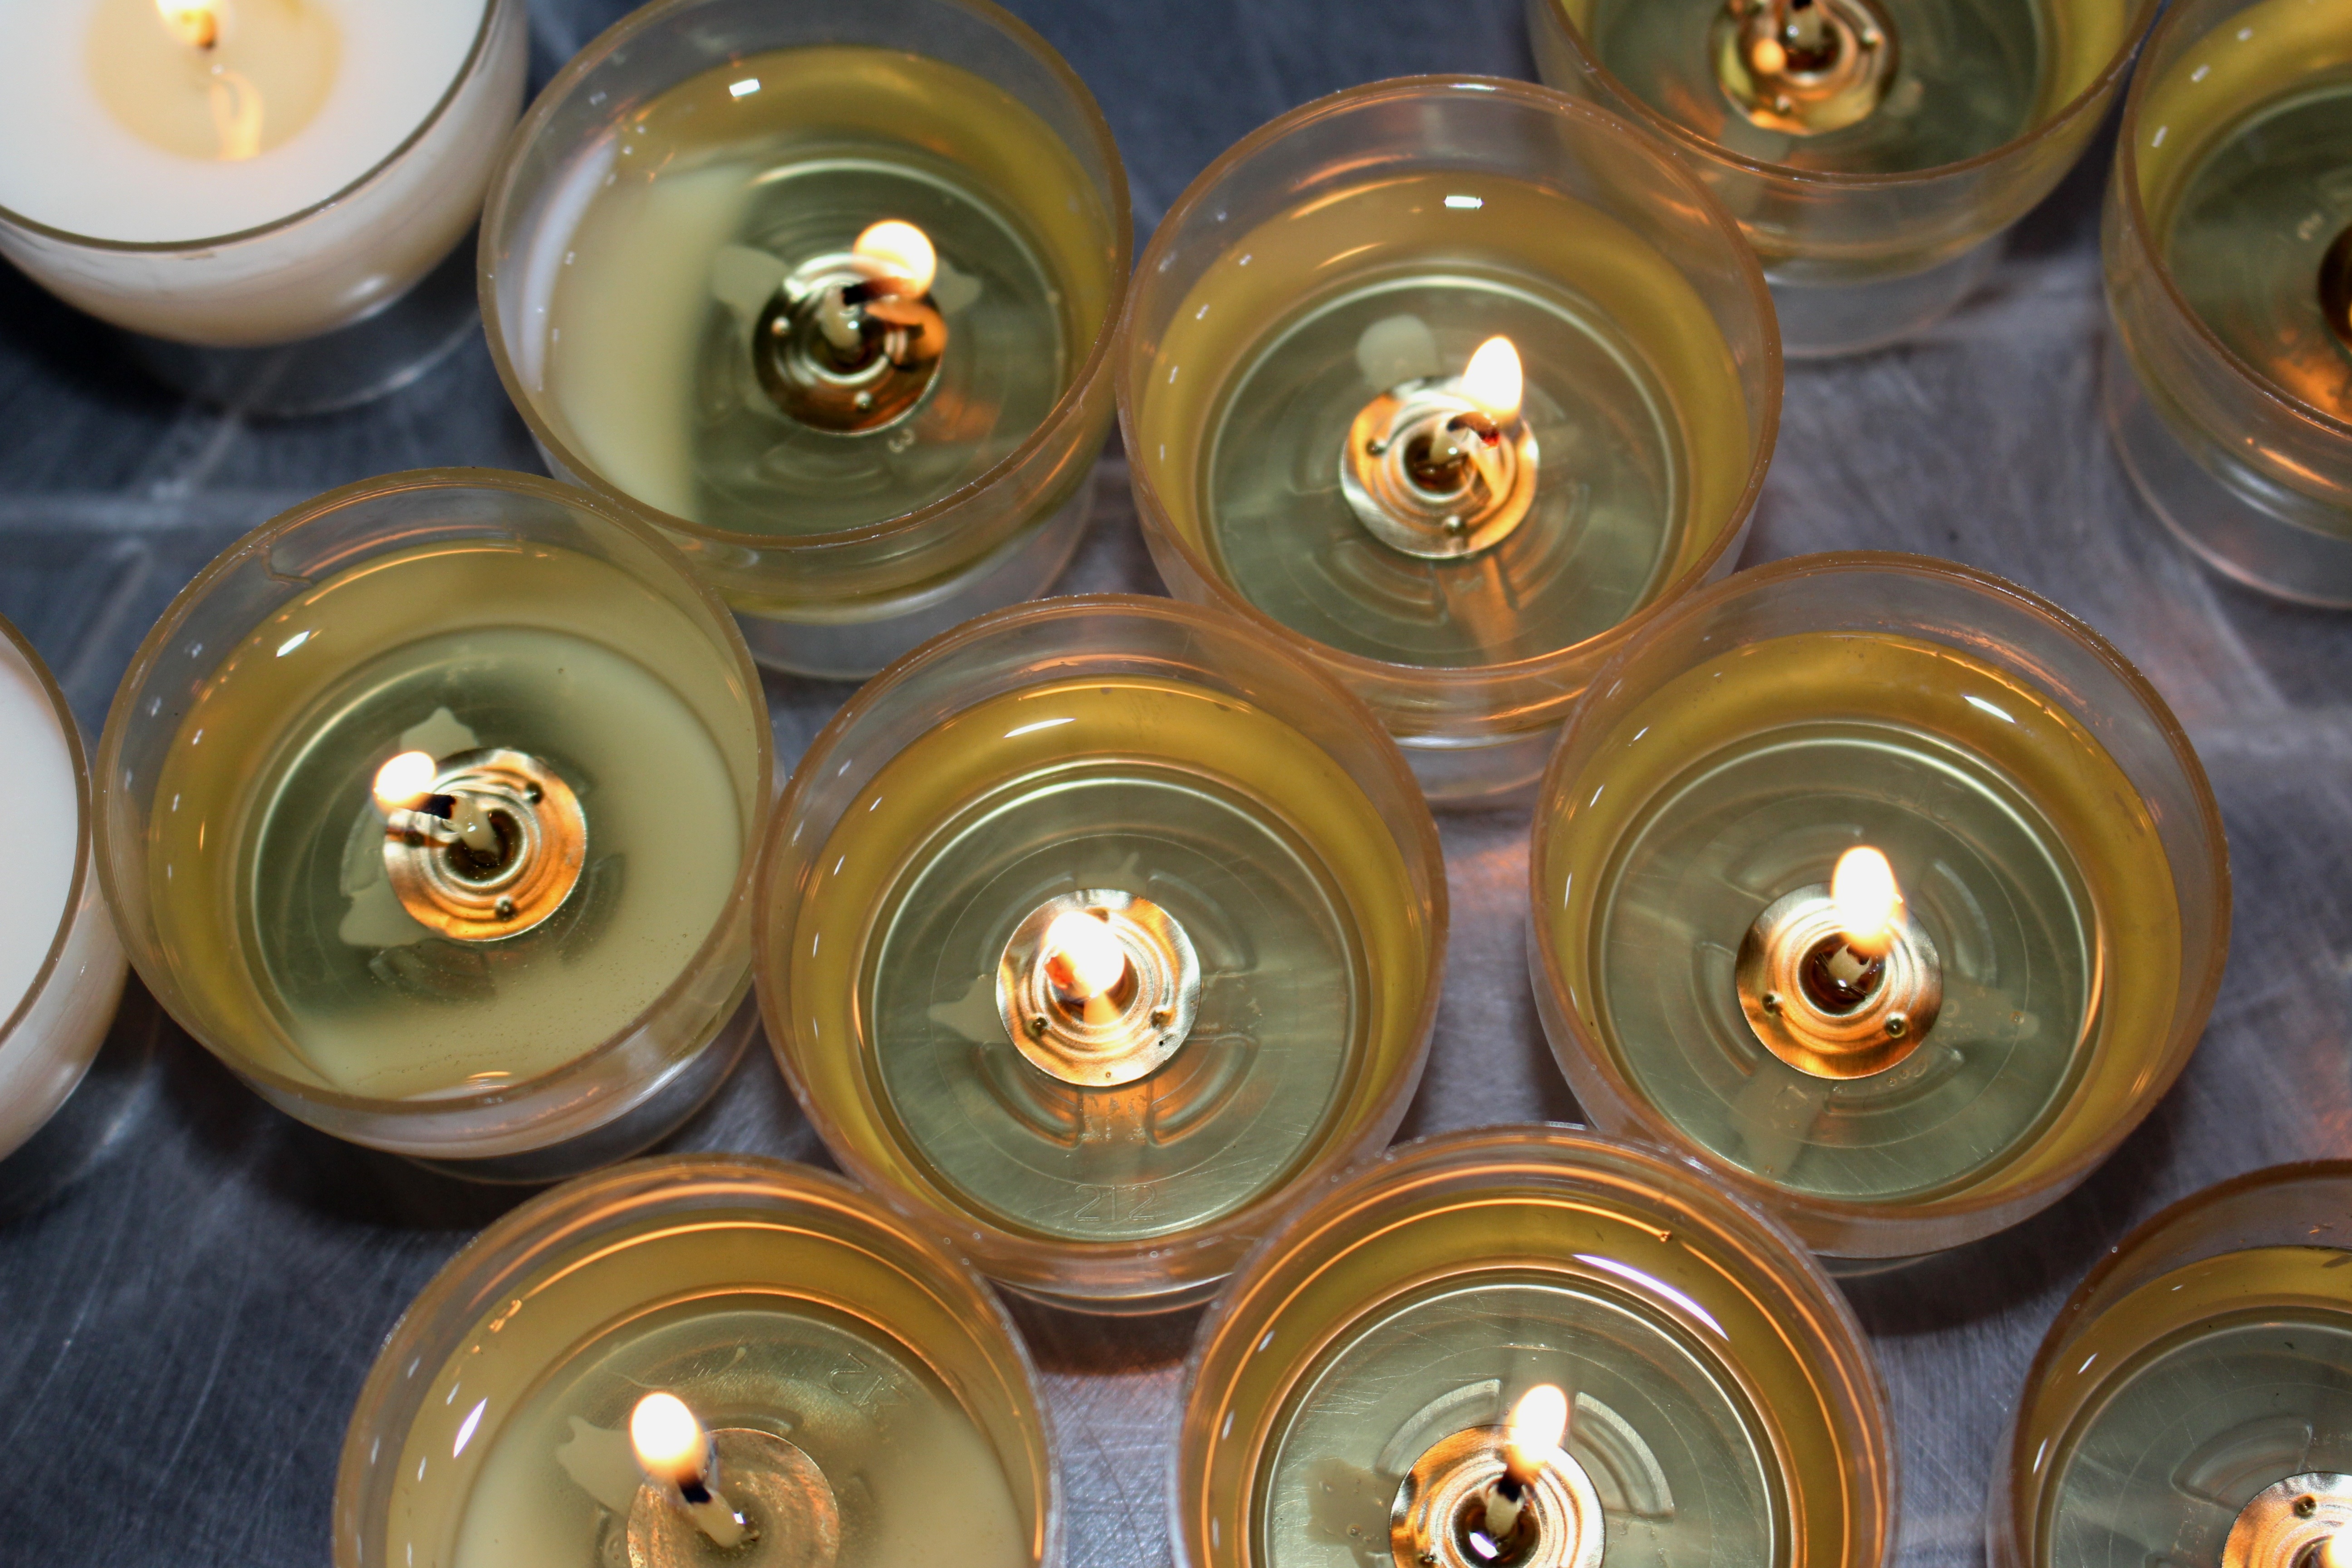
light, wheel, glass, food, produce, church, dessert, lighting, heat, candles, contemplative, canning, flavor, tea lights, victim candles, st laurenzen